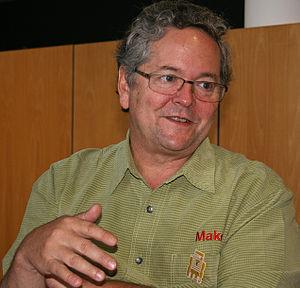
Dale Dougherty, fondateur du magazine Make, à la Mini Maker Faire de Saint-Malo le 12 octobre 2013.